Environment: real
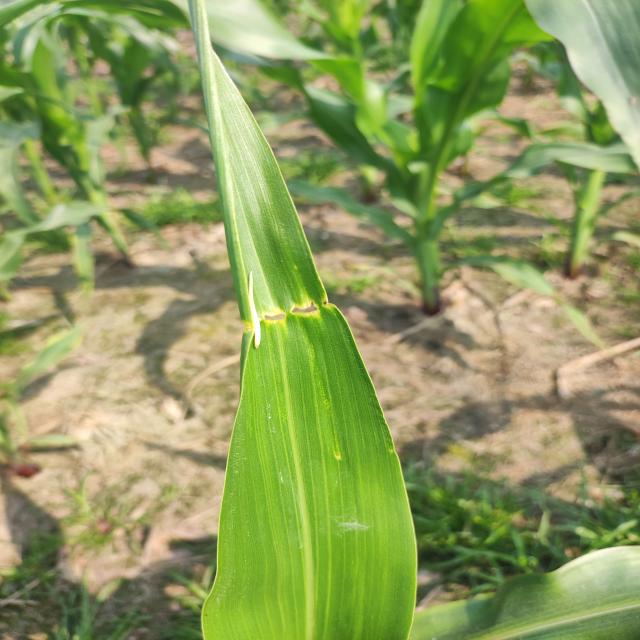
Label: fall_armyworm